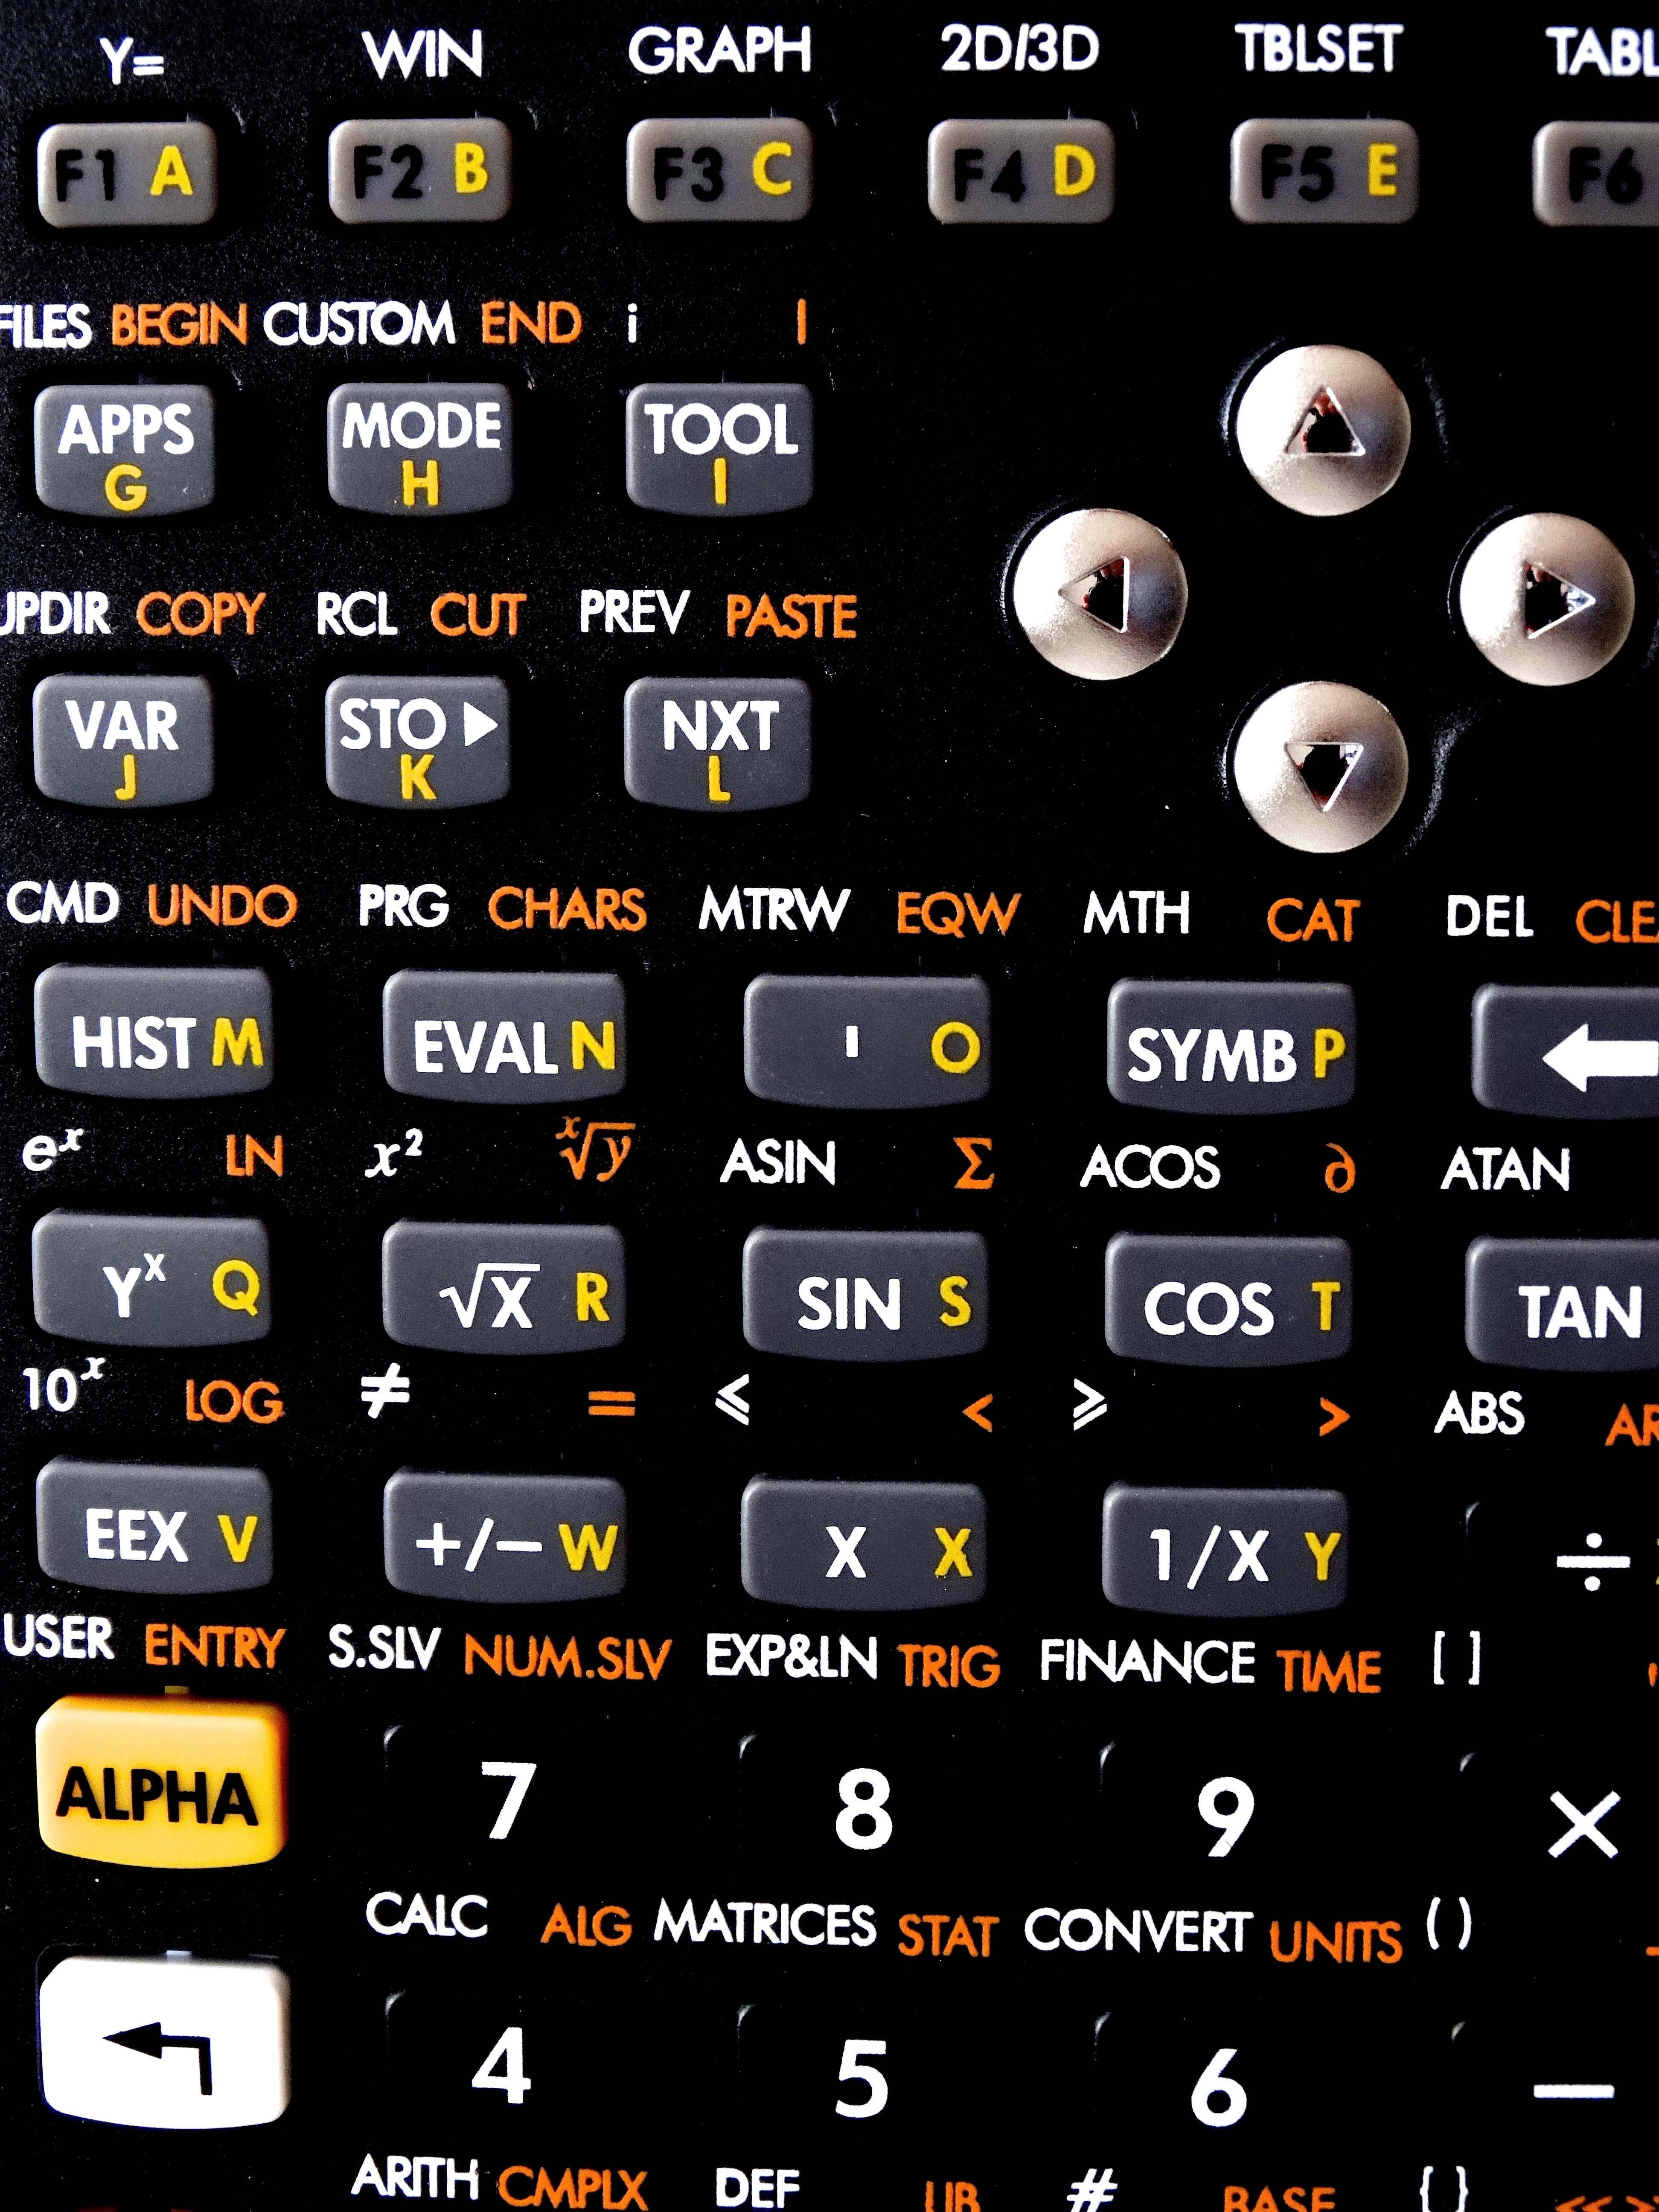
number, font, science, study, text, keys, university, mathematics, school, input, multimedia, calculator, physics, screenshot, pay, input keys, apprenticeship